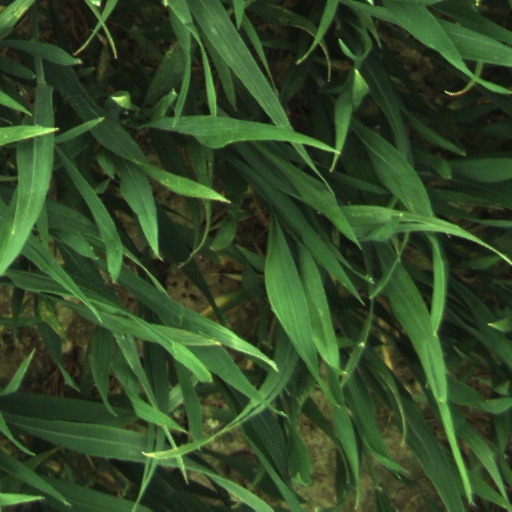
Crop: wheat